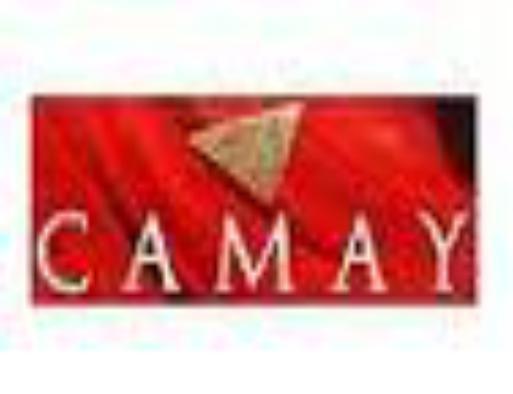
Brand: Camay
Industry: Necessities